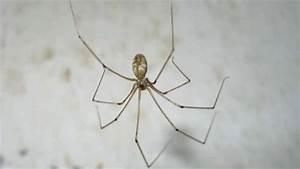
spider